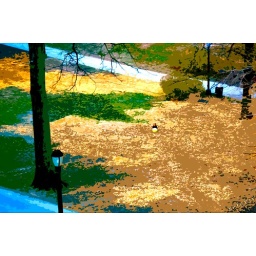
Child playing with big yellow ball in Park